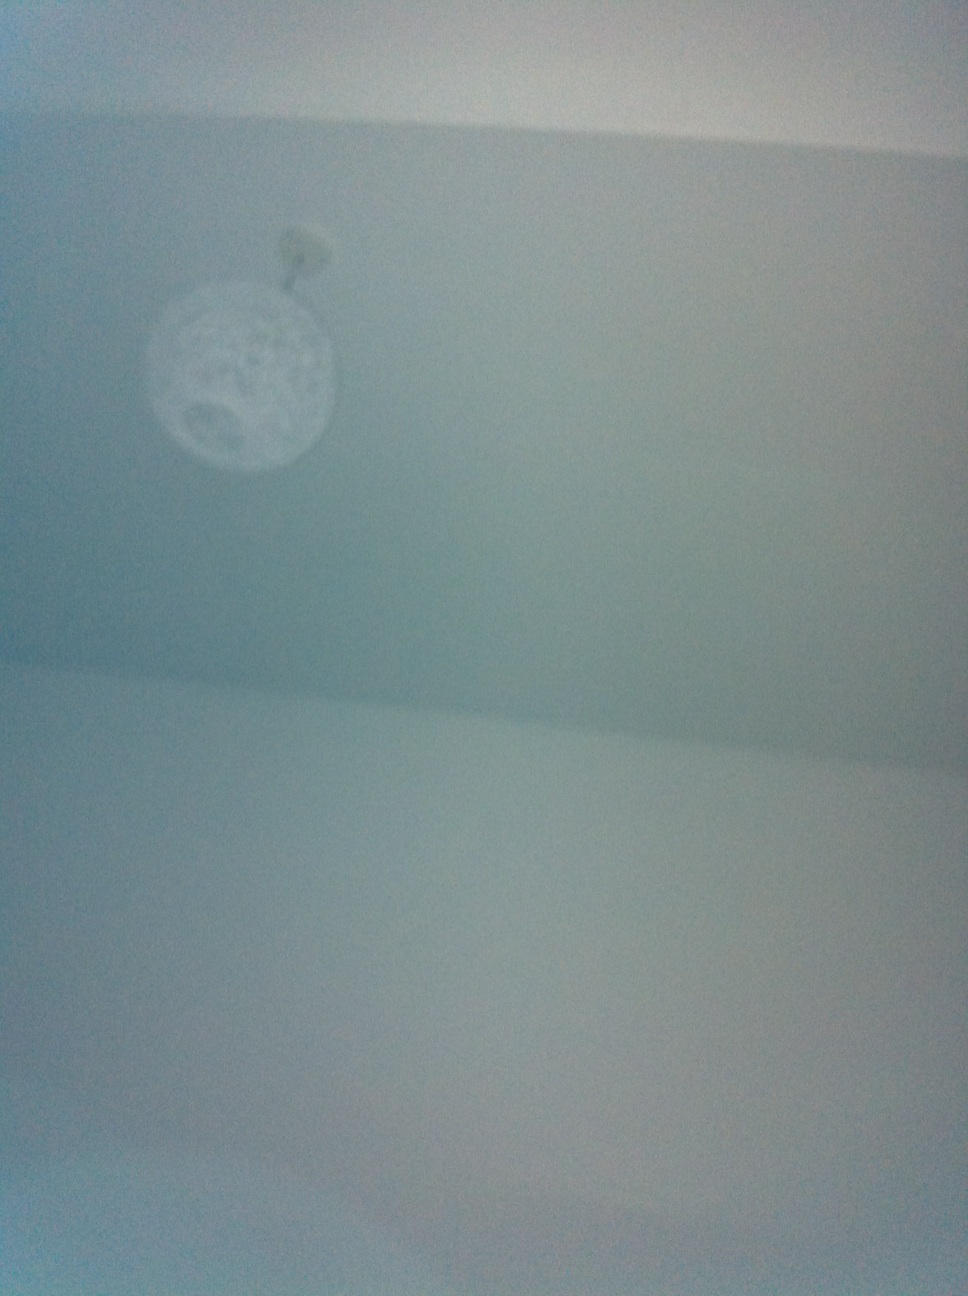Question: Is the light on?
Answer: no